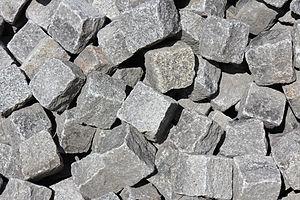
Un tas de pavés en granite, chantier du tramway T3, dans le 20e arrondissement de Paris, France.